APEC China 2001

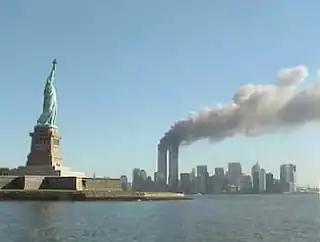
Al-Qaeda's attacks against America on 11 September 2001 initiated international counterterrorism efforts, as well as attempts to mitigate its economic impact.

Many of the member states were still dealing with the fallout of the 1997 Asian financial crisis, whose effects on the price of oil led to the 1998 Russian financial crisis. Discontent with globalization had erupted into major protests in Seattle, Prague, and Genoa. Even China, the only economy to experience rapid growth in the region through the period thanks to various protections against capital flight, saw weaker-than-projected growth and made efforts to improve non-performing loans in its banking system and its dependency on trade with the United States.